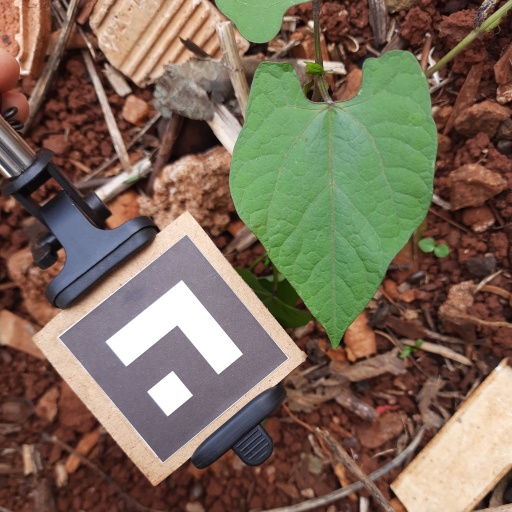
Observations: flat surface, no eating holes, under shade